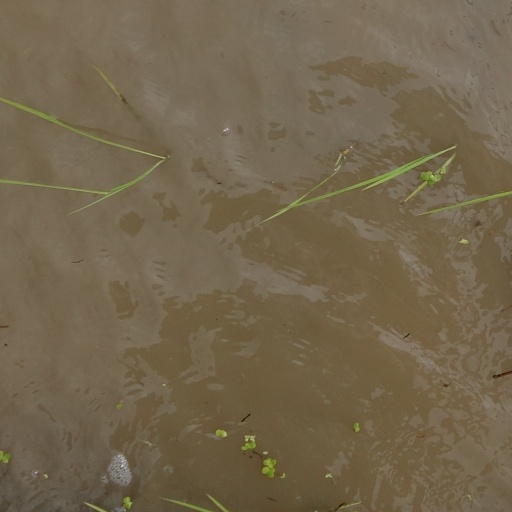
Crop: rice